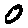
Label: 0